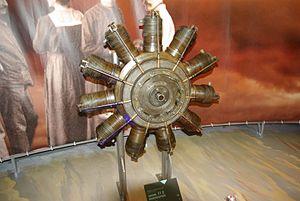
Gnome 11C Monosoupape présenté au Musée Safran.